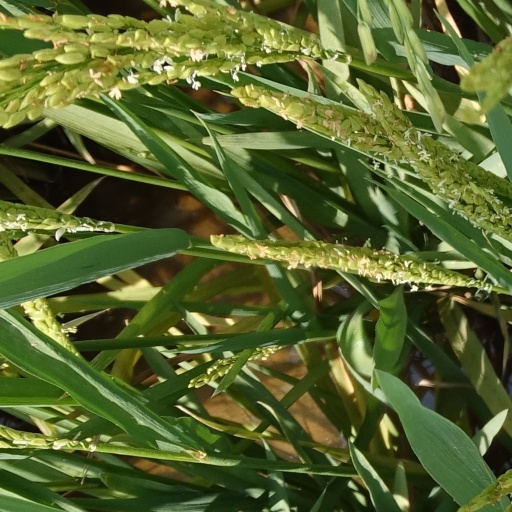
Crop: rice